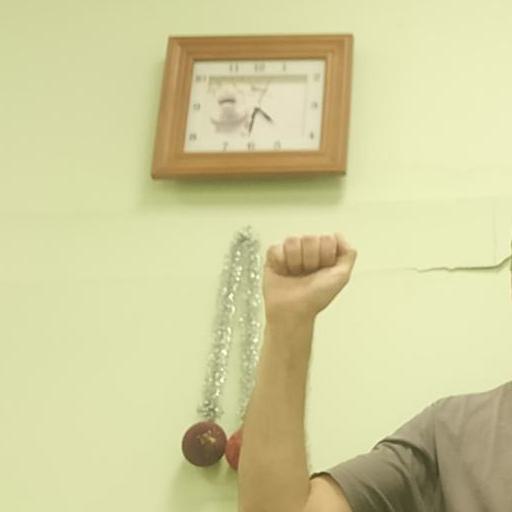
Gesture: fist